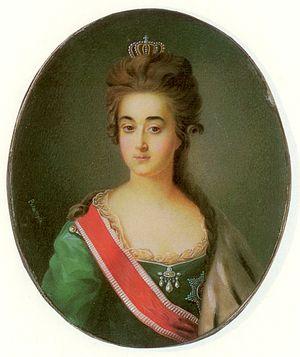
La famille Youssoupov est une famille princière de la noblesse russe.